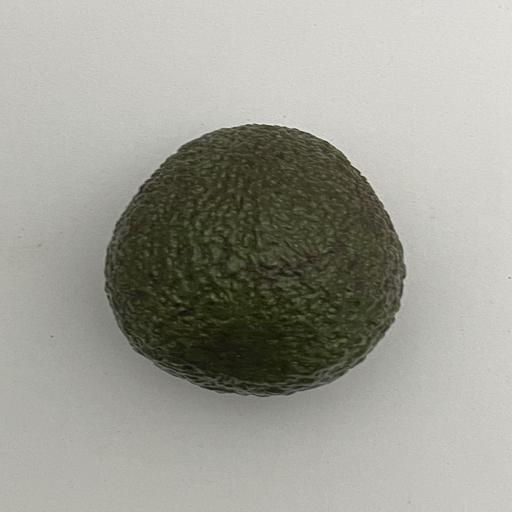
Crop type: Avocado